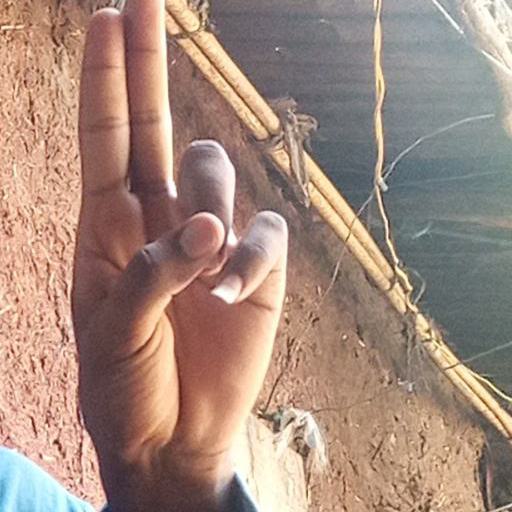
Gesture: two_up